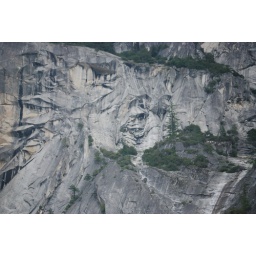
I spotted this face in the rock hiking towards Mirror Lake in Yosemite